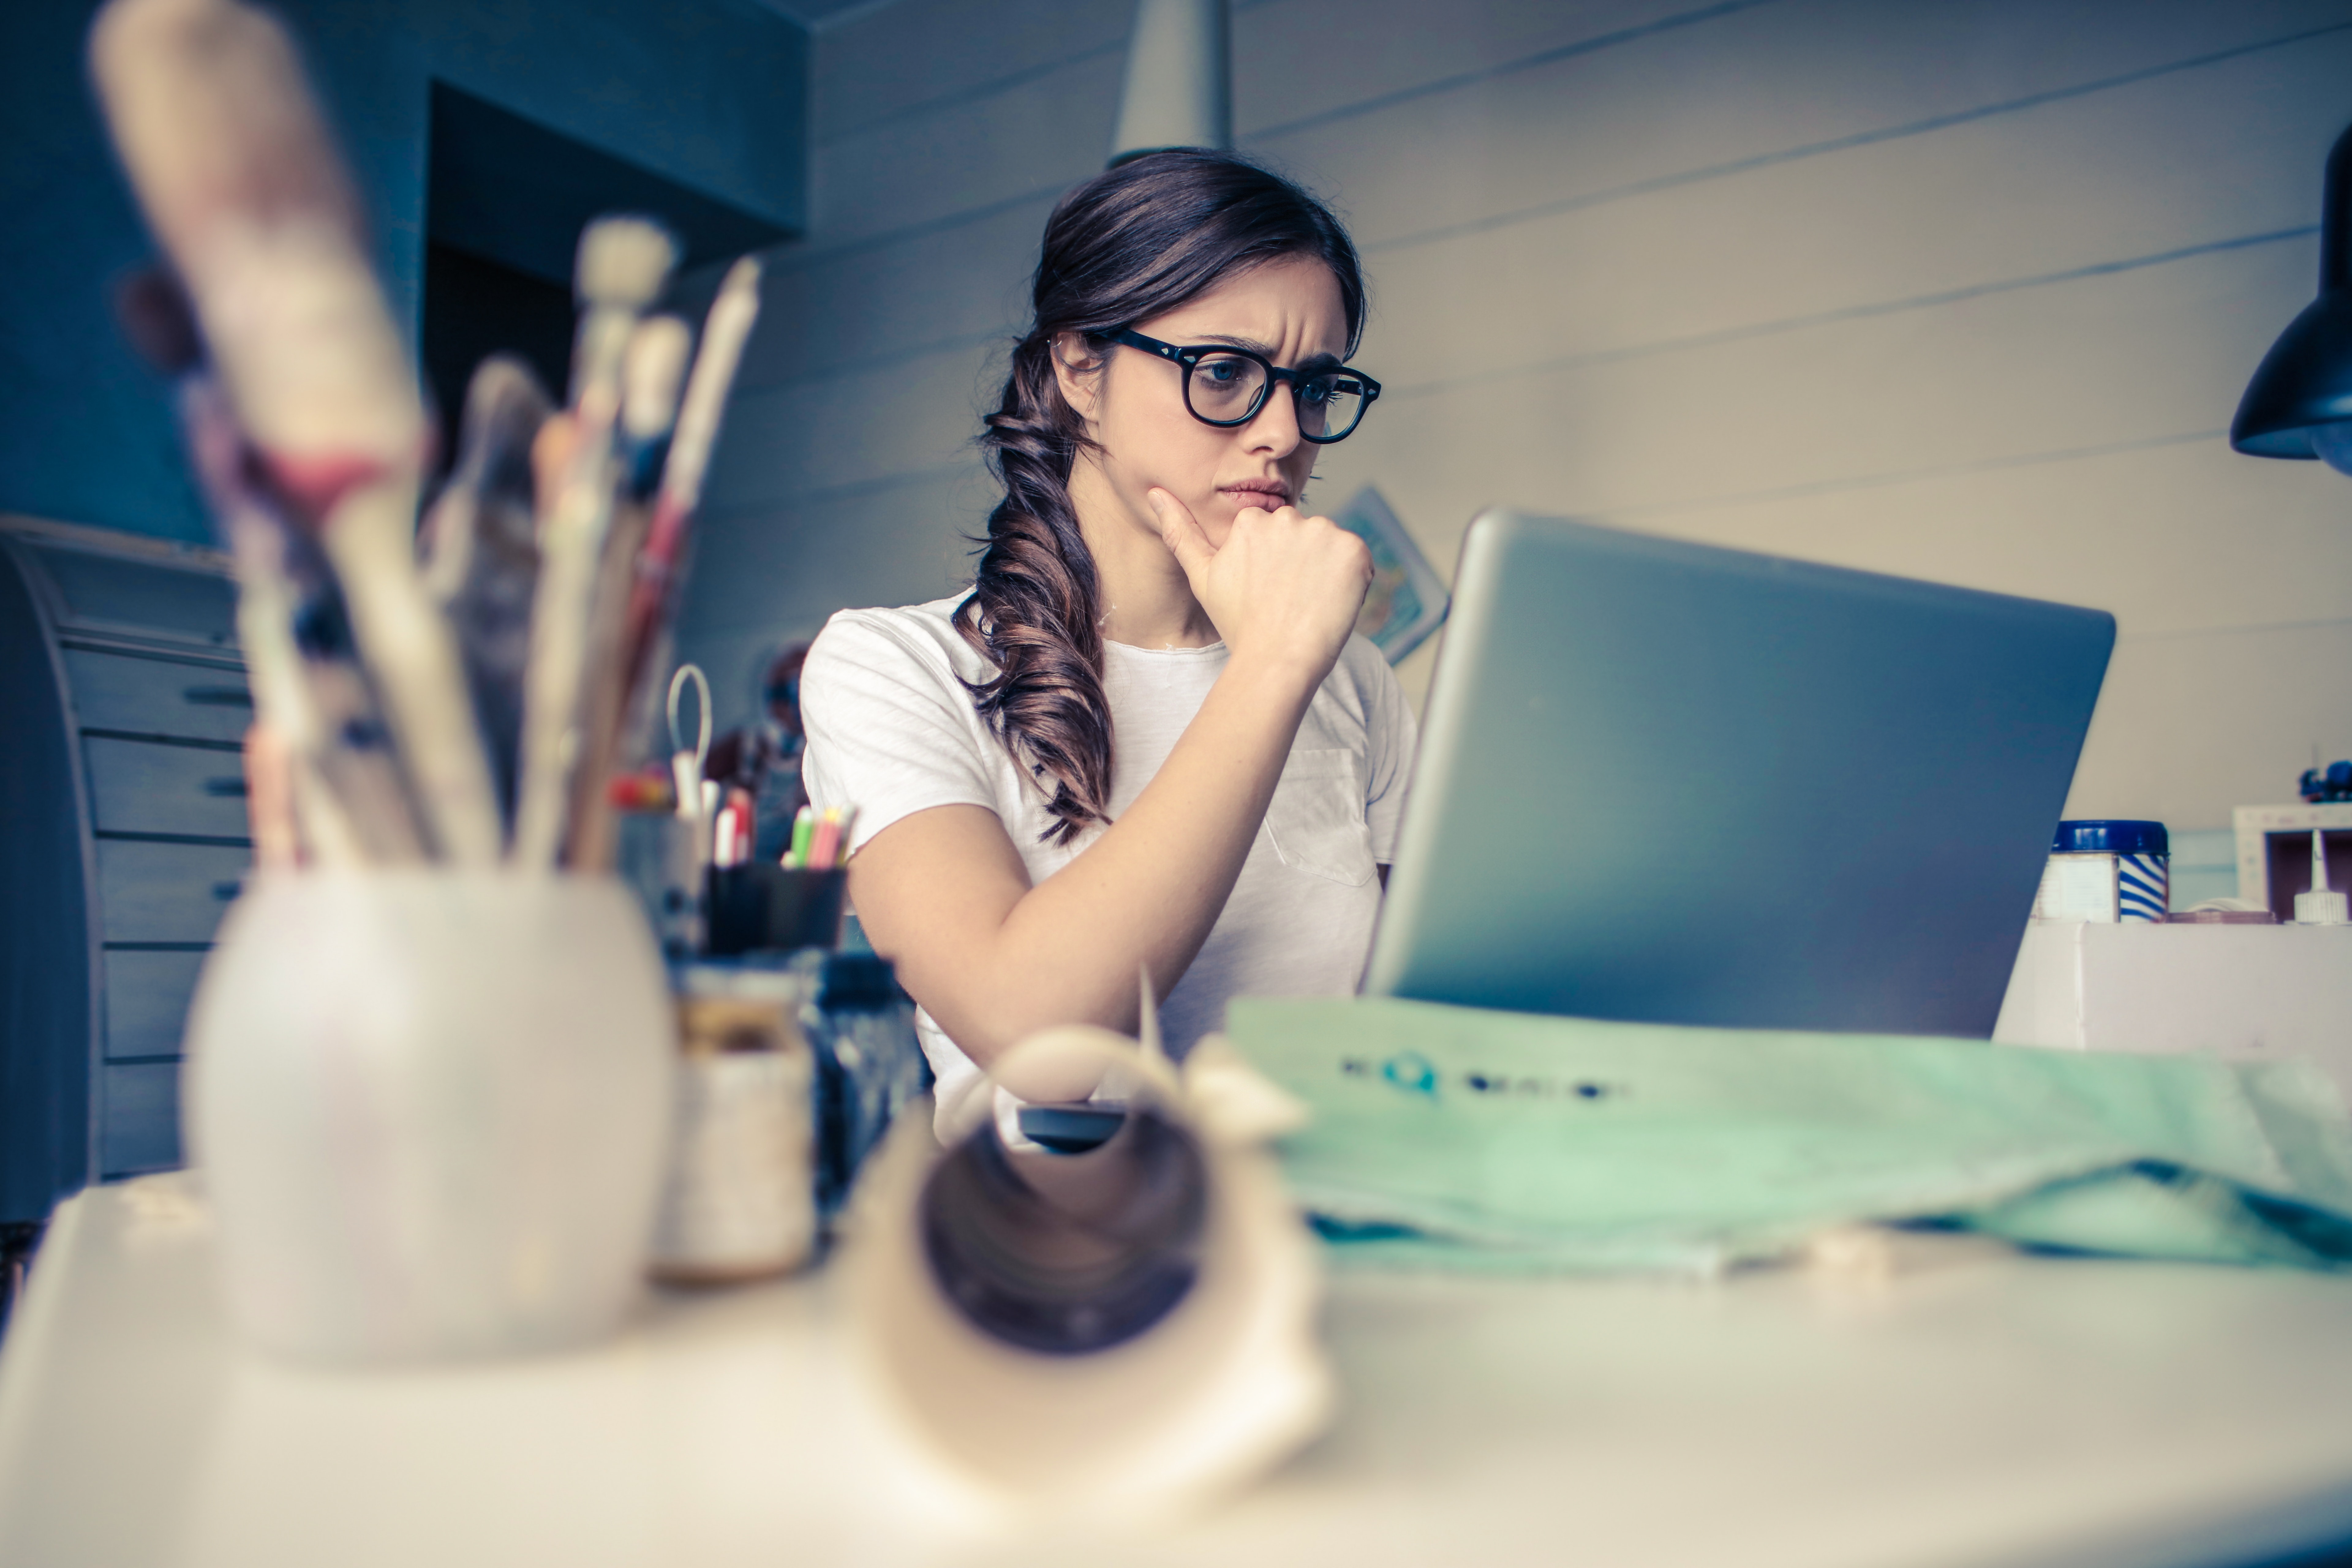
eyewear, glasses, hand, photography, fun, vision care, room, sunglasses, fashion design, table, cake, photo shoot, food, style